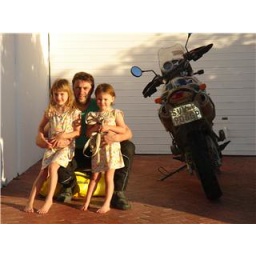
David and girls in Cape Town after an epic bike tour.